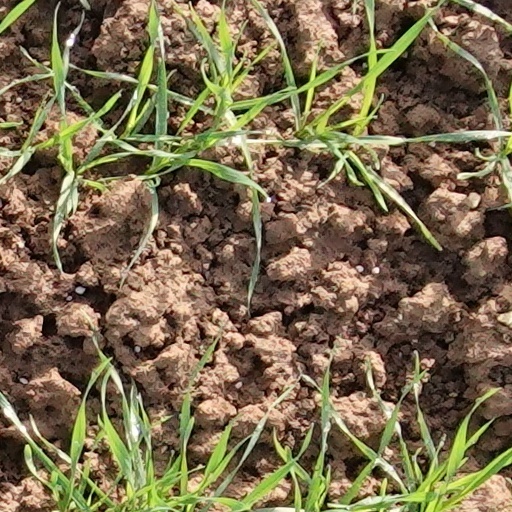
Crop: wheat